2009 Giro d'Italia, Stage 1 to Stage 11

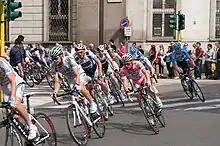
Danilo Di Luca in the pink jersey during the Milan city stage.

9 May 2009 — Lido (Venice), (team time trial)